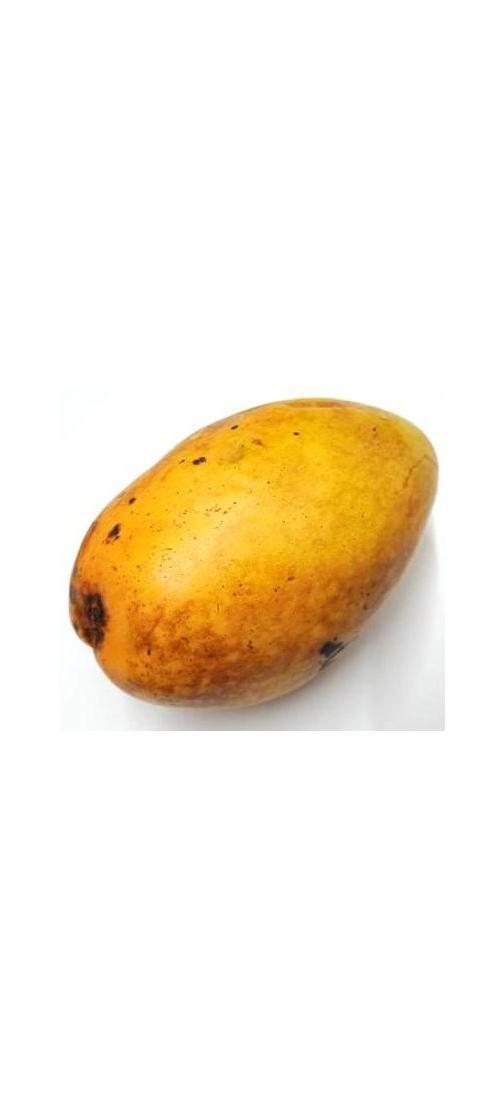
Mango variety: Bari-11